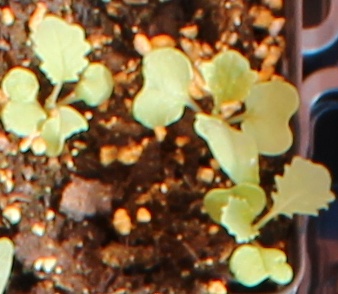
Label: Canola